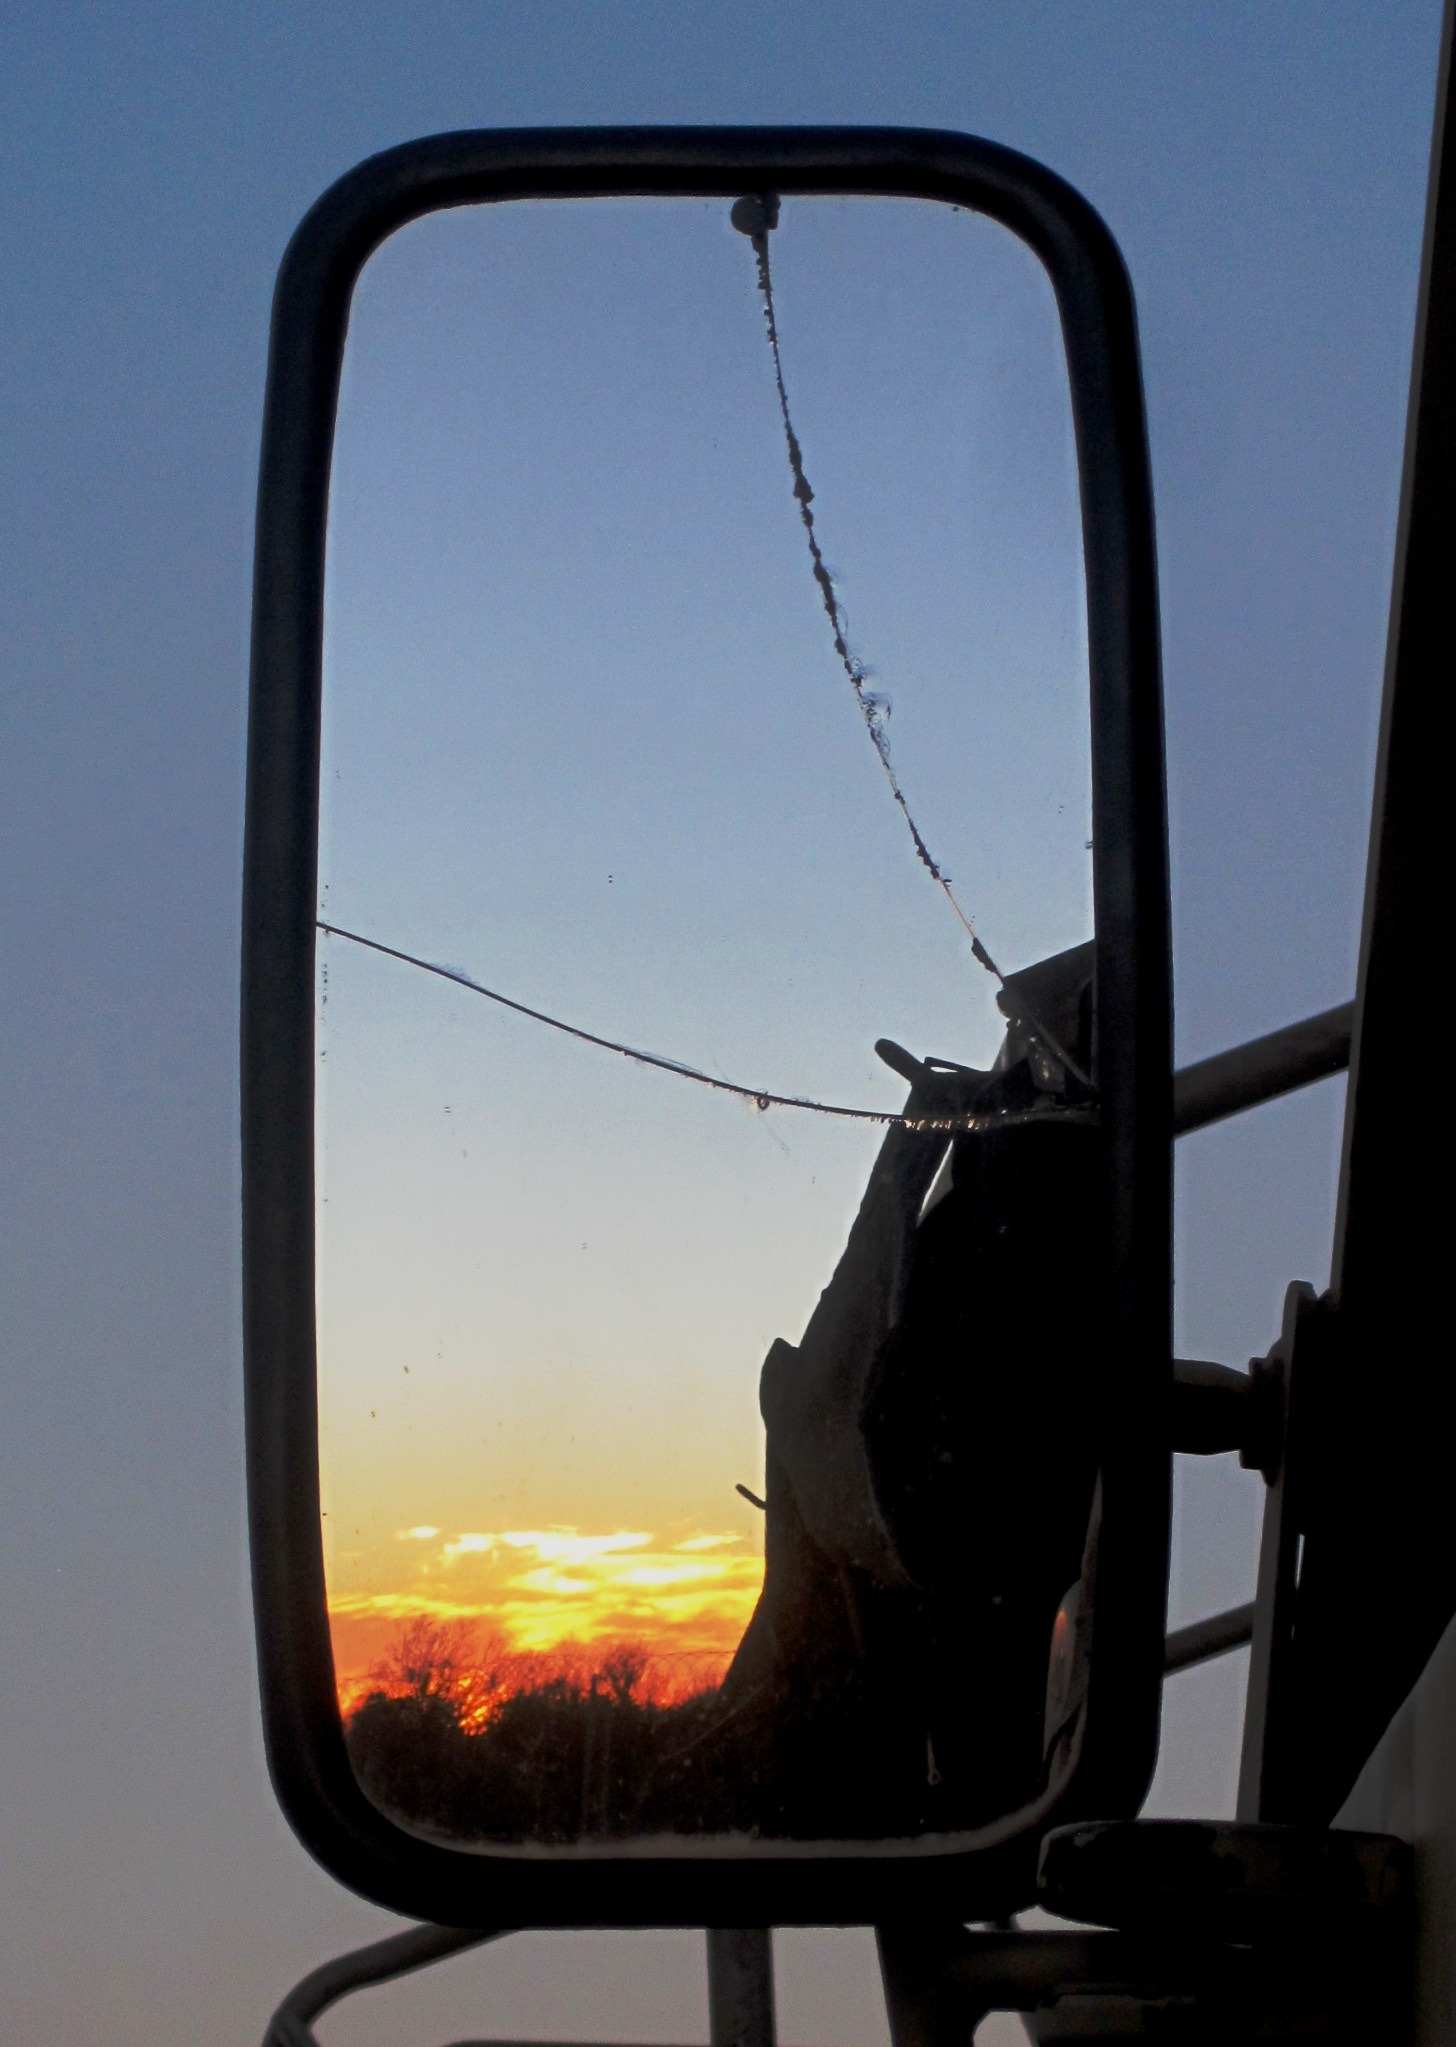
cloud, sky, sunset, window, glass, reflection, broken, blue, lighting, cracked, mirror, side, oblong, automotive mirror